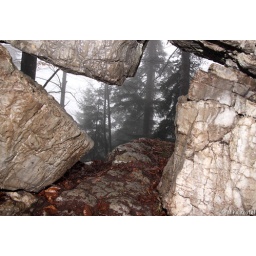
view from a brown bear den in Northern Dinaric Mts in Croatia